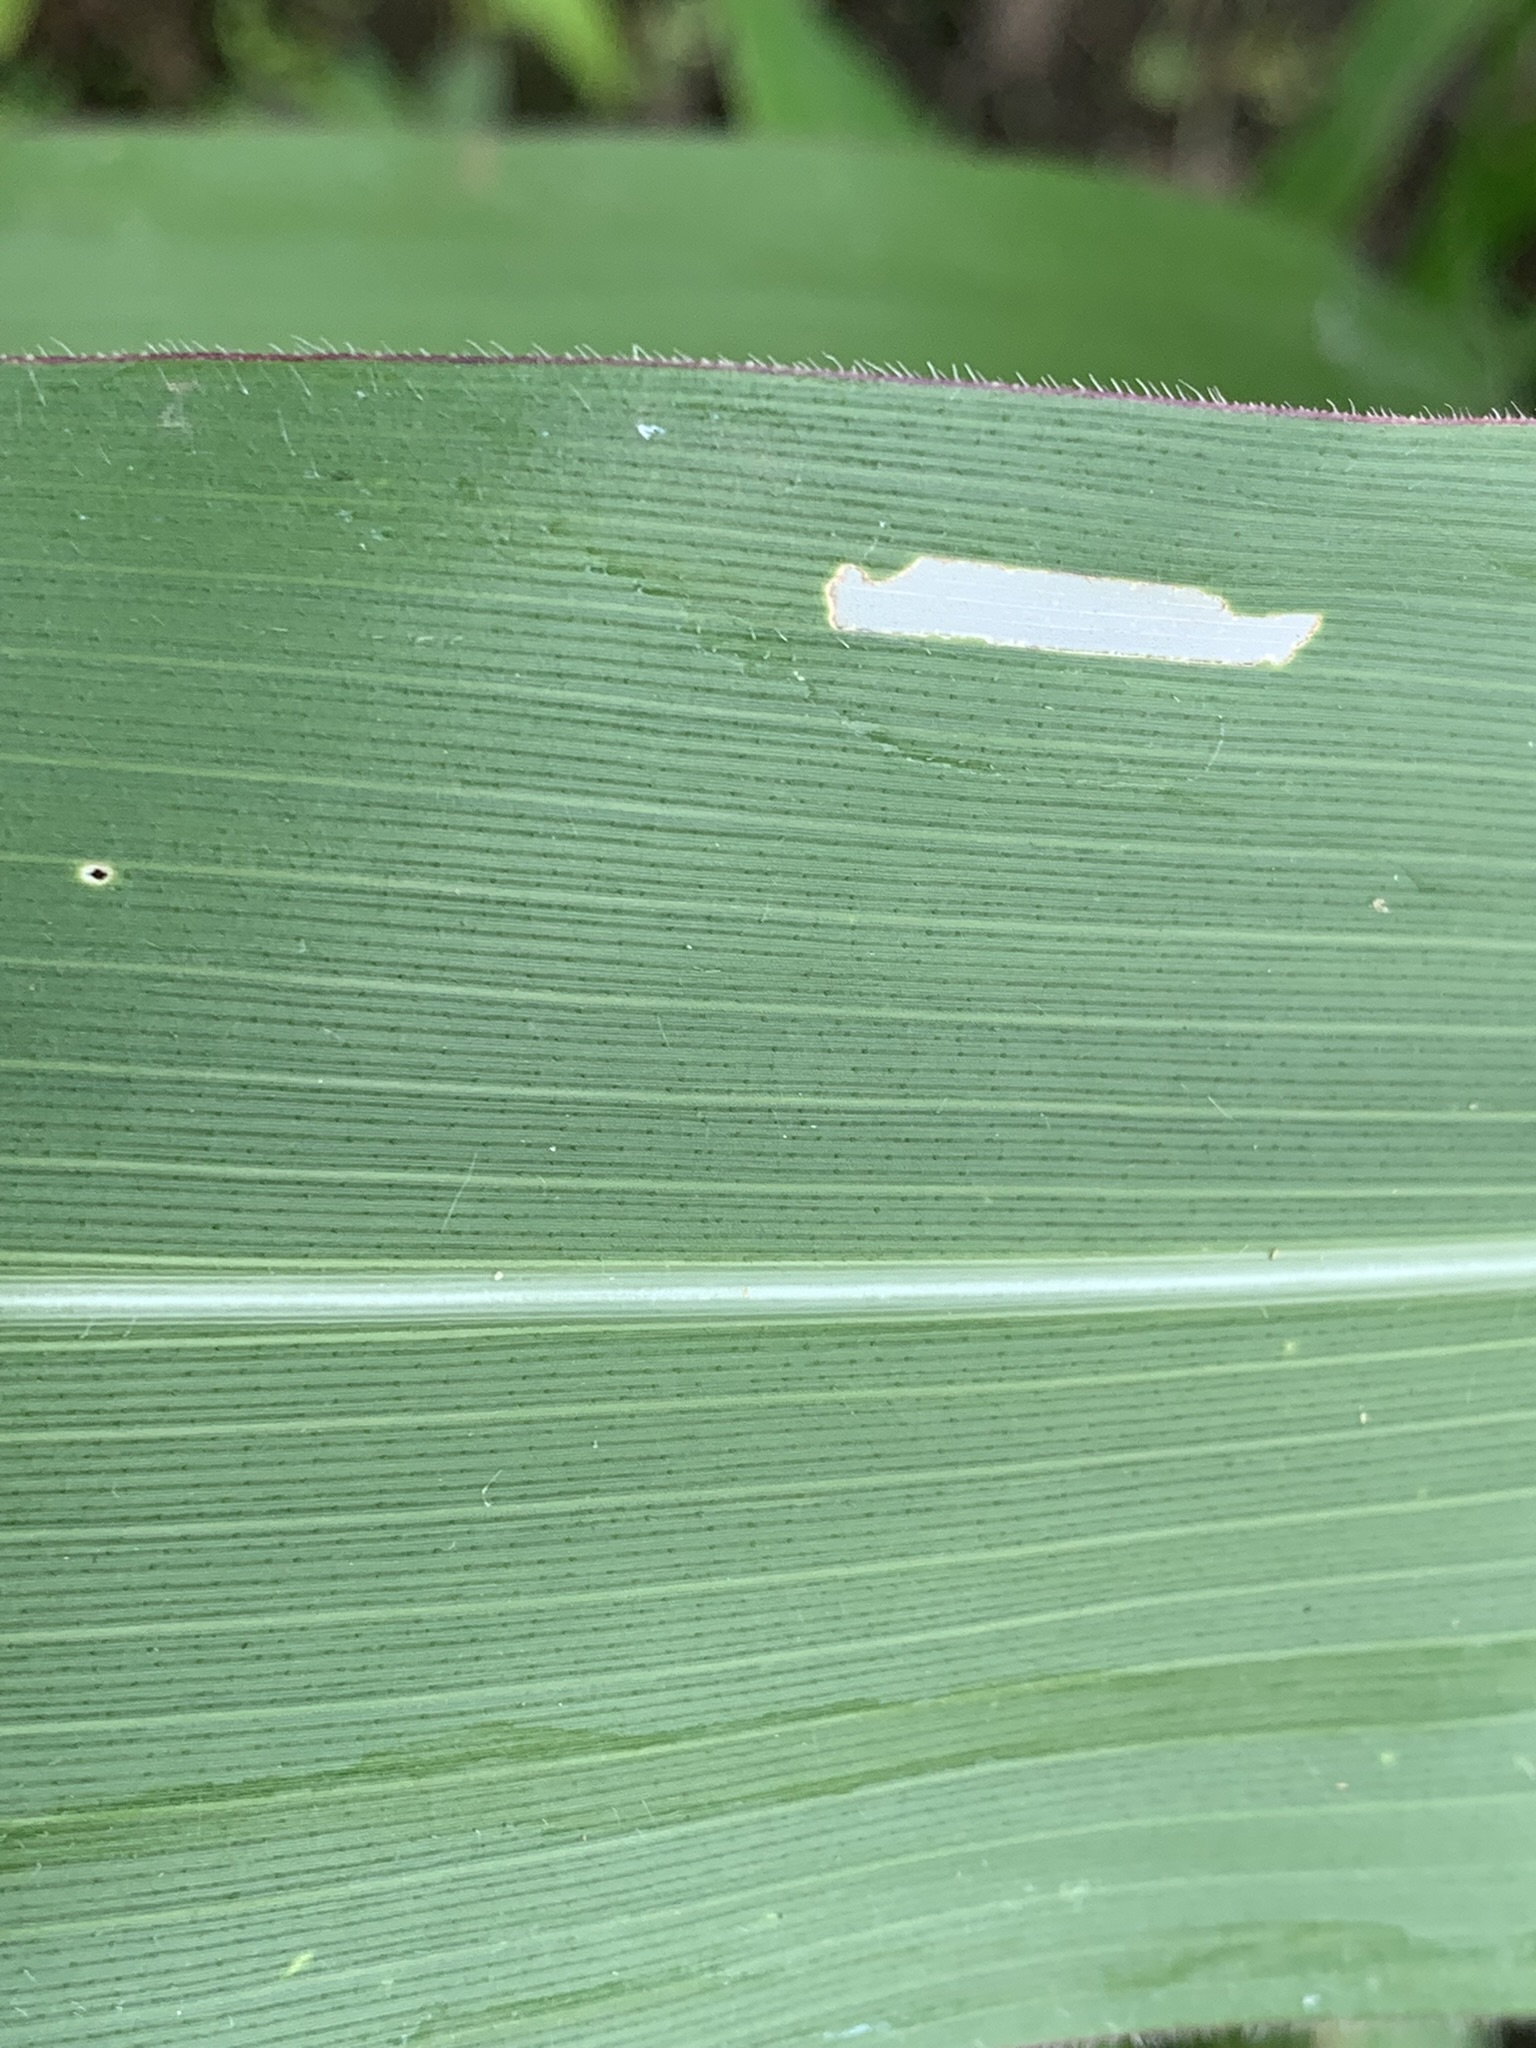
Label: Healthy